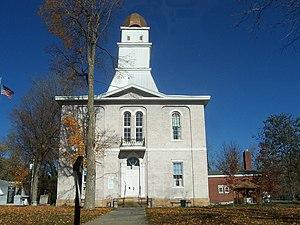
La ville de Shoals est le siège du comté de Martin, situé dans l'Indiana, aux États-Unis. Sa population s’élevait à 756 habitants lors du recensement de 2010, estimée à 785 habitants en 2017.